Frederik Christian Raben

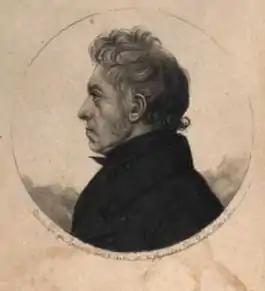
Frederik Christian Raben

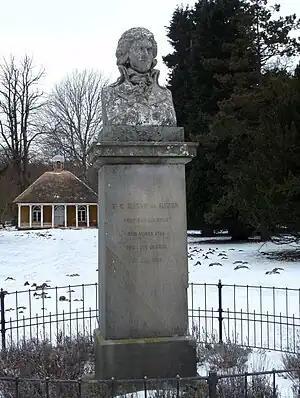
Bust of Frederik Christian Raben in the garden of Ålholm Estate

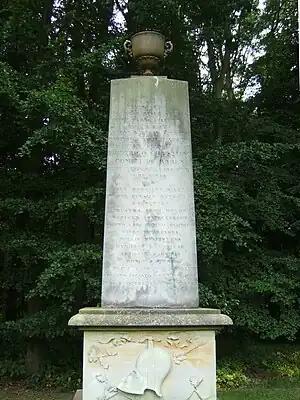
Memorial for Frederik Christian Raben, erected by his son Gregers Christian Raben

Frederik Christian Raben (23 March 1769 – 6 July 1838) was a Danish count, traveller and amateur naturalist. He owned Aalholm Castle on Lolland as well as the Lindencrone Mansion in Copenhagen.